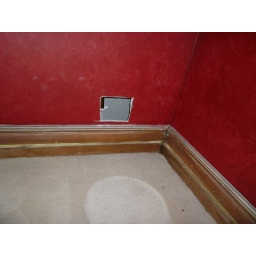
View of wall near the floor in living room; main floor.Detail showing hole through drywall.